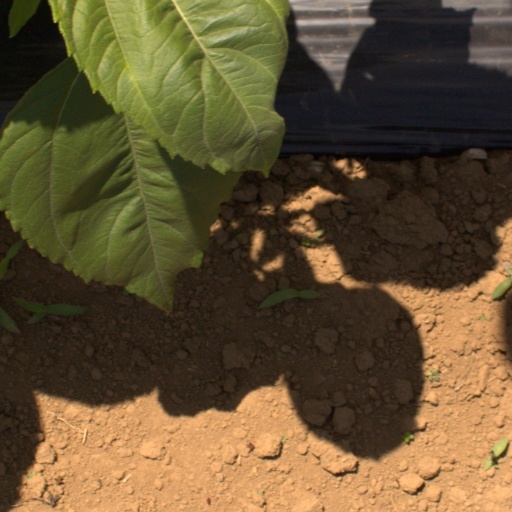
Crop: Jerusalem artichoke